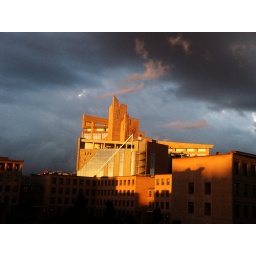
This small grey cloud is dancing in the black sky following the casuality.